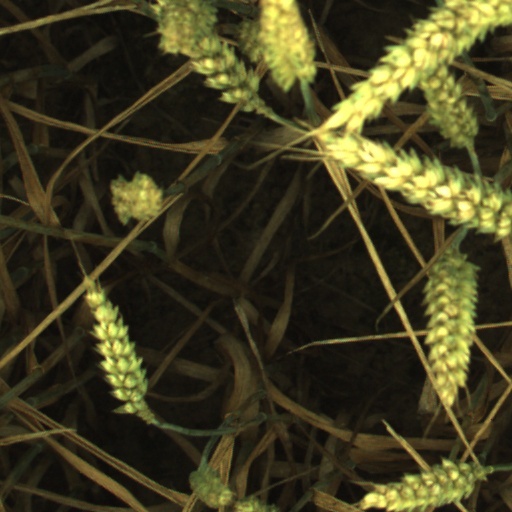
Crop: wheat